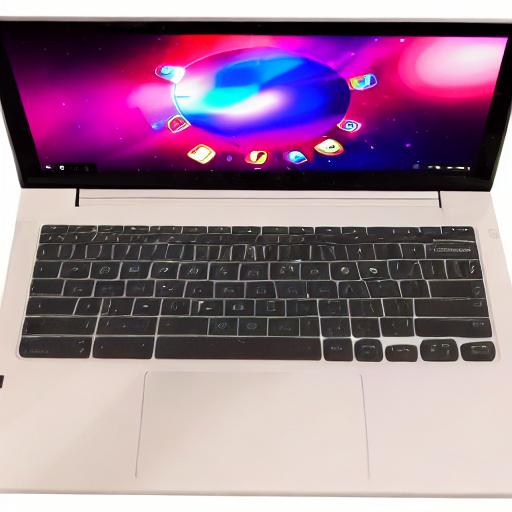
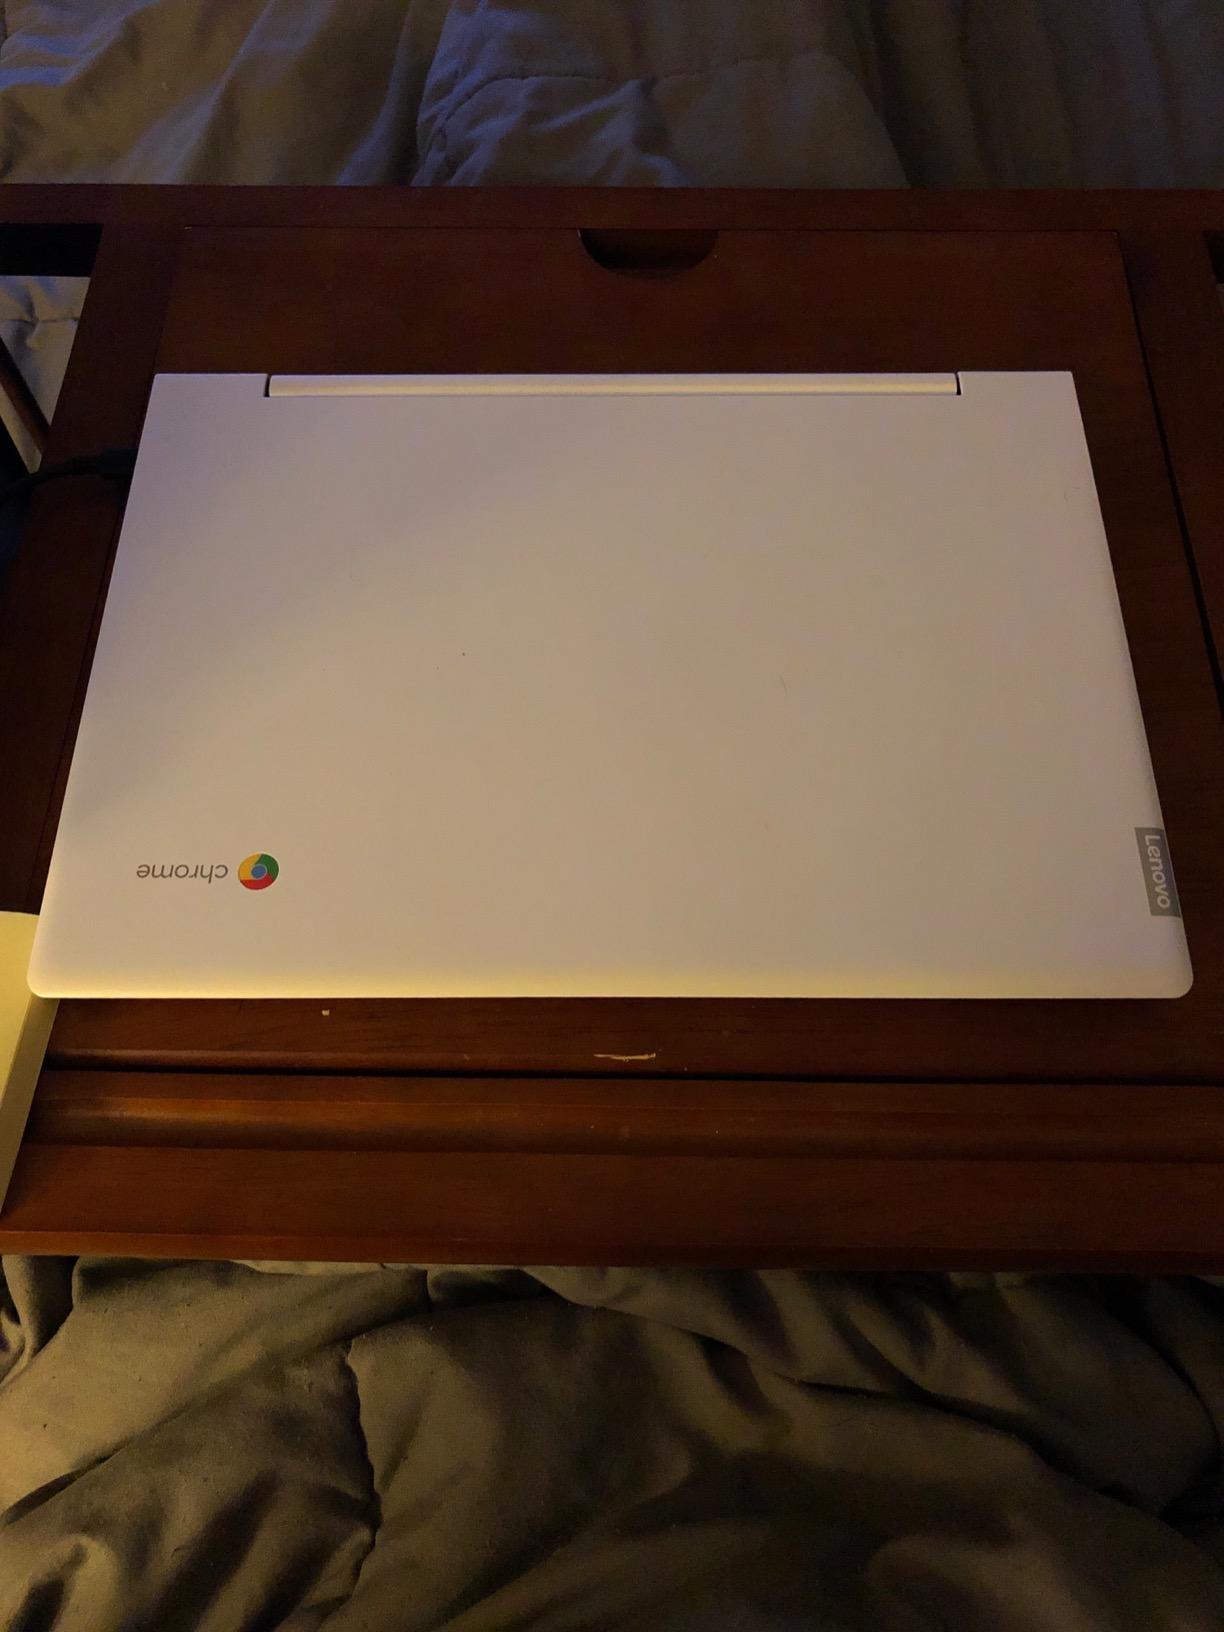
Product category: laptop
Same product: no